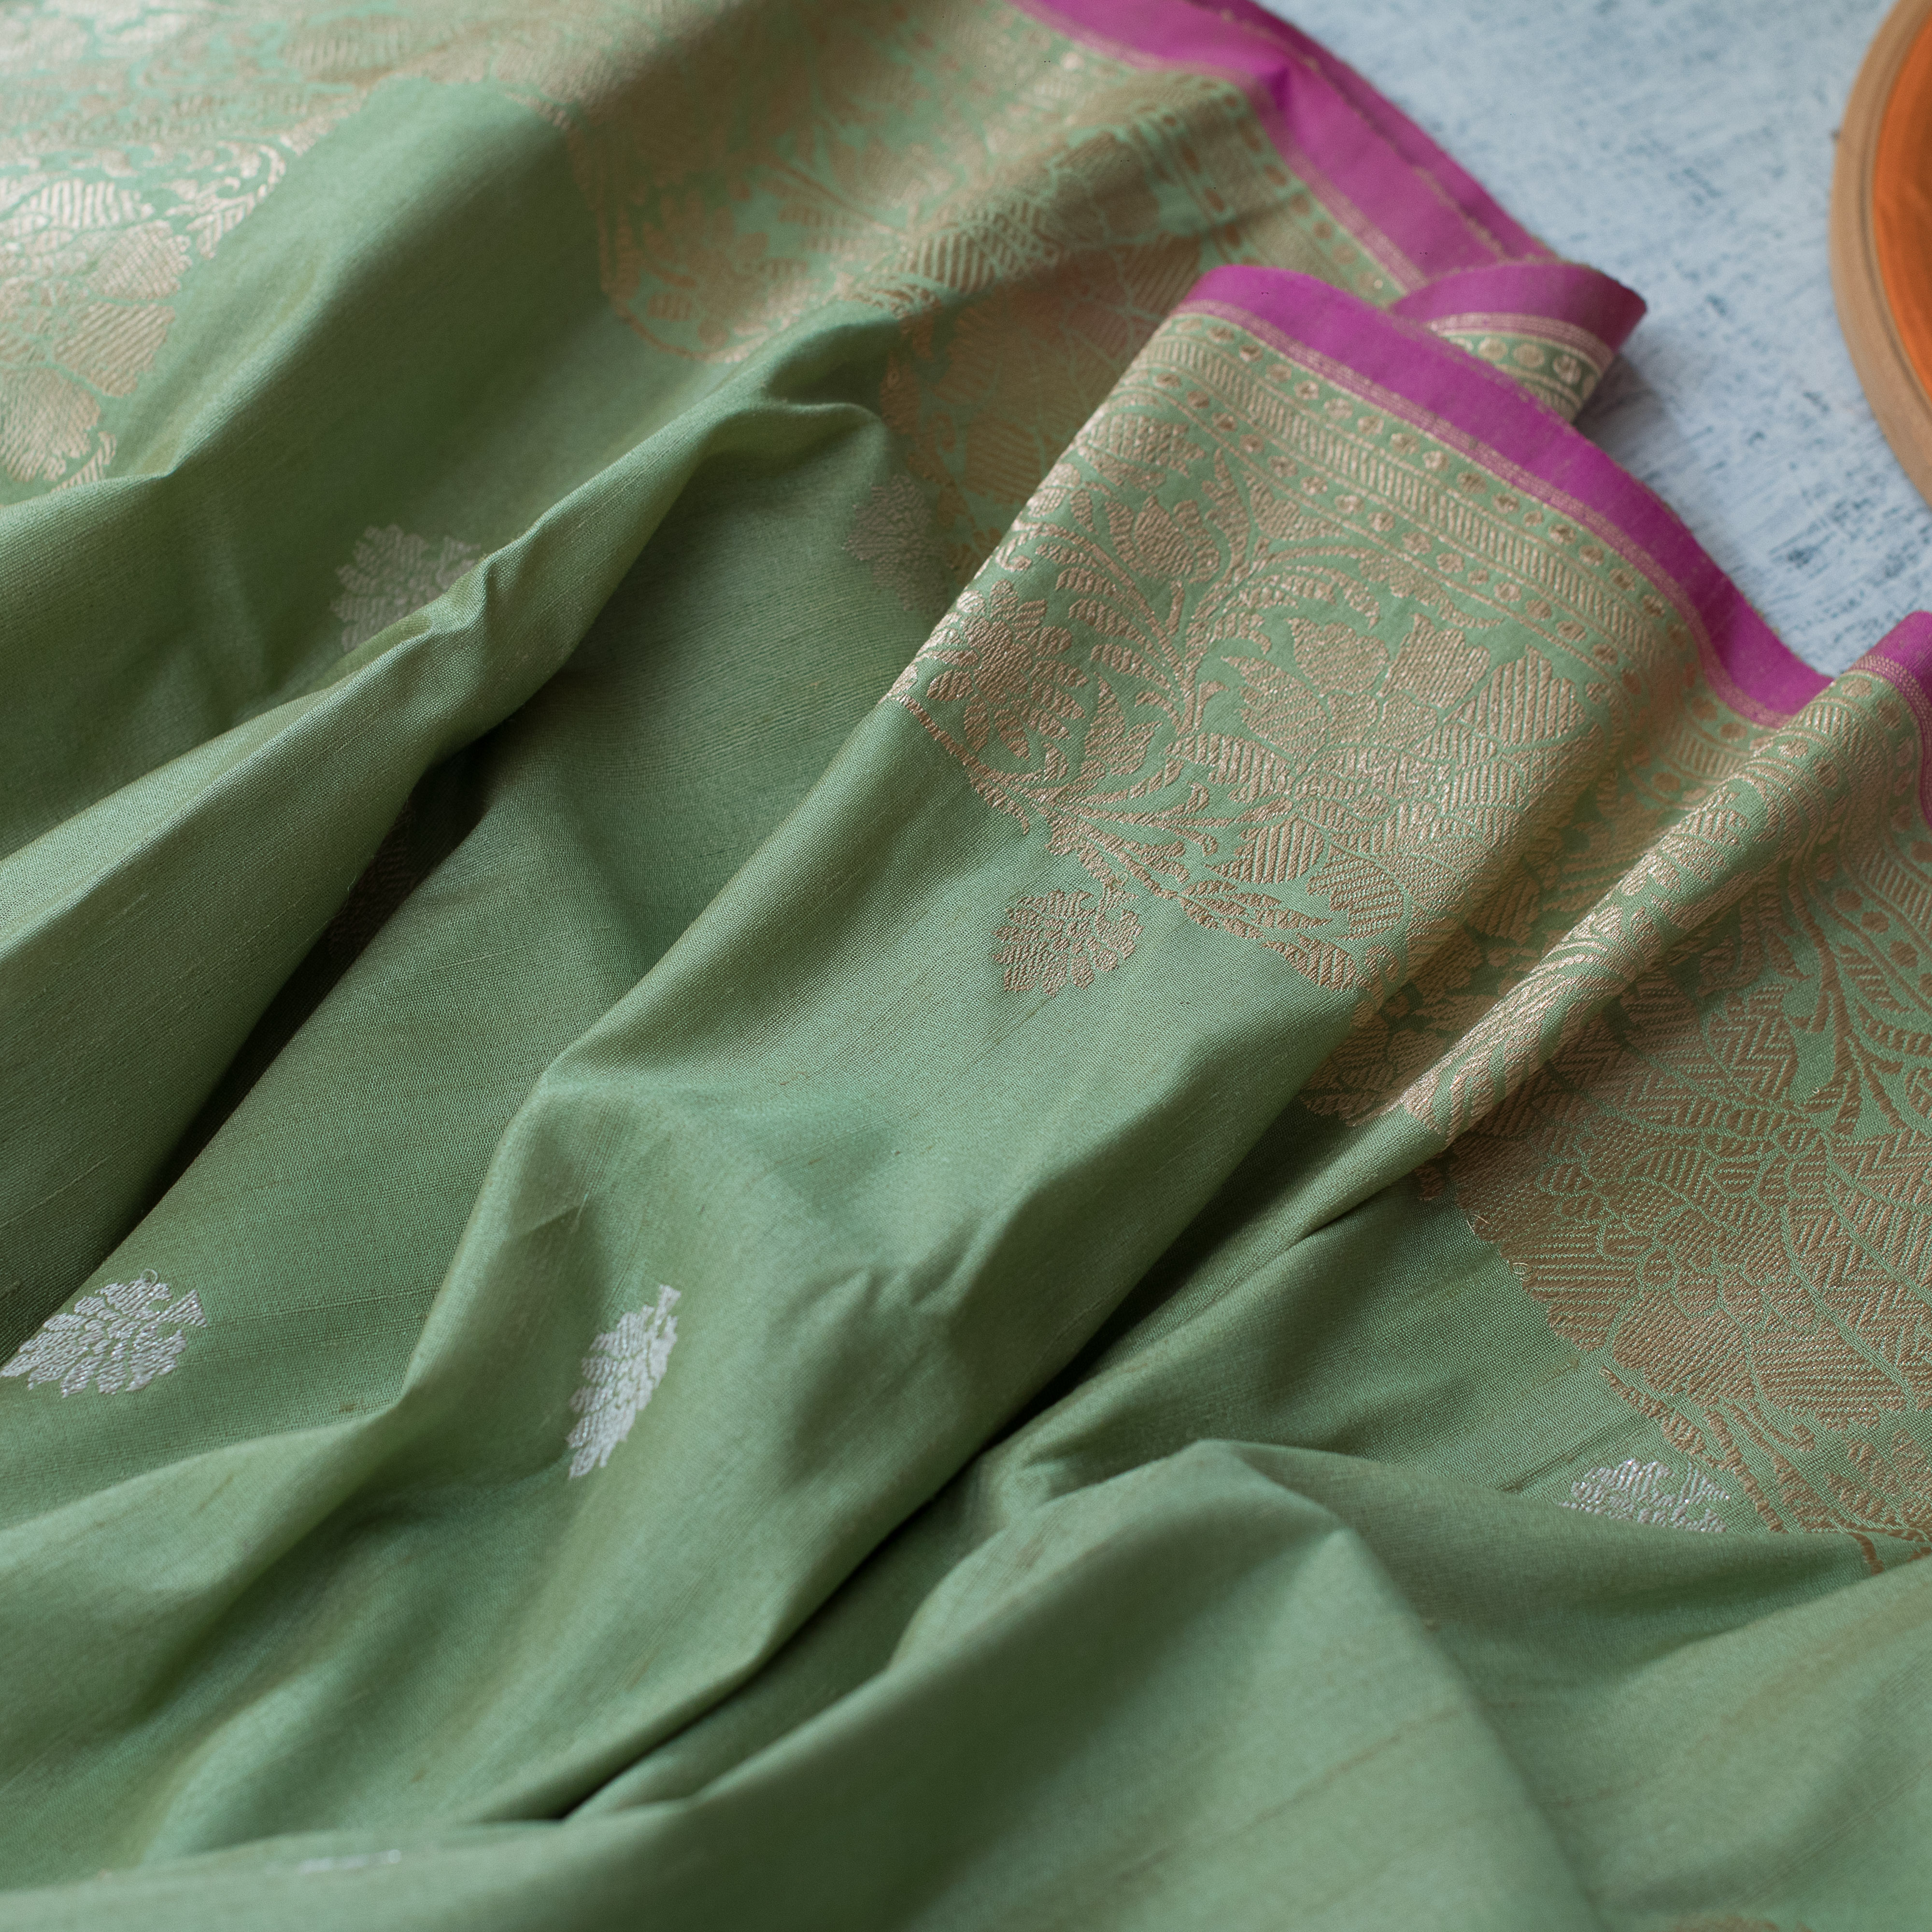
wedding, wear, pink, silk, aqua, textile, magenta, linens, linen, pattern